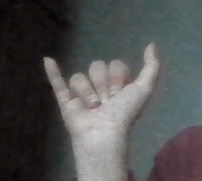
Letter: ya